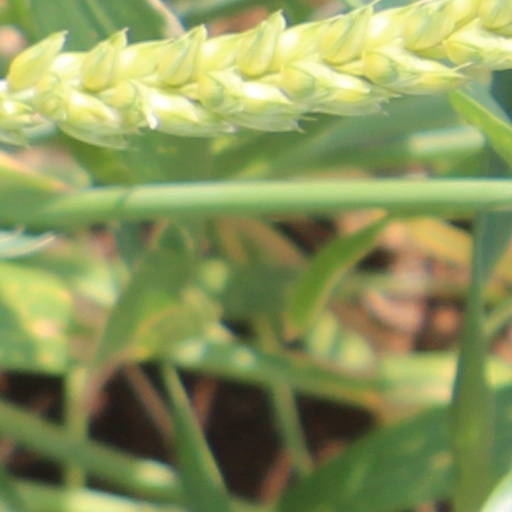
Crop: wheat